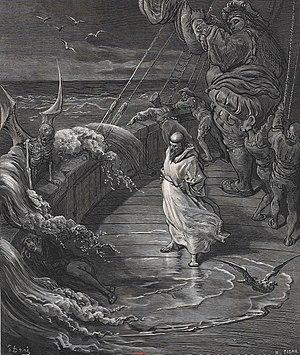
Illustrations du Quart Livre de Gustave Doré en 1873, éditions Garnier Frères
Le Quart Livre est un roman écrit par François Rabelais dont la version intégrale est publiée en 1552 sous les presses de Michel Fezandat. Dans ce livre, Pantagruel et ses compagnons, dont Panurge, voguent vers l'oracle de la Dive Bouteille qu'ils atteindront dans Le Cinquième Livre. En 1548, onze chapitres du Quart Livre étaient déjà publiés. Le 1ᵉʳ mars 1552, le livre est censuré par les théologiens.